Alfred Bennison Atherton

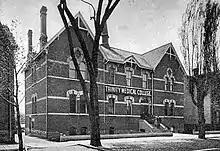
Trinity Medical College, Toronto

The United States National Library of Medicine holds a large element of his research under “Atherton (A.B.)”.